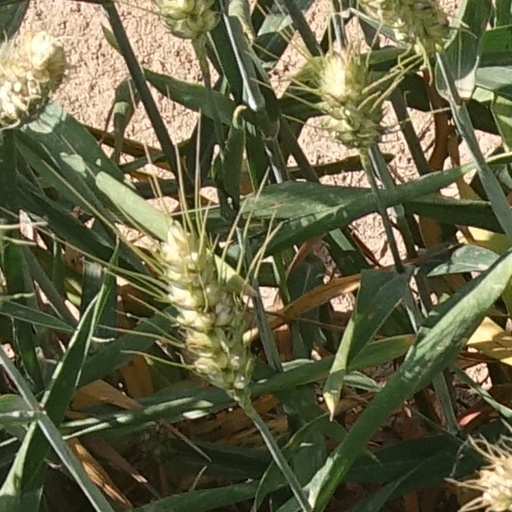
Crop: wheat